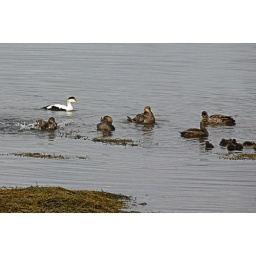
This is a male Common Eider with 5 female Eiders. Taken at St. Andrews by the Sea, New Brunswick.